Siege of Tunis (Mercenary War)

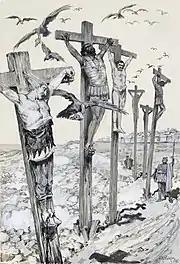

After their victory at the Saw the Carthaginians marched on the main rebel force at Tunis around October 238 BC, accepting the surrender of many towns and villages on the way. At Tunis, the Carthaginians had approximately 20,000 men and the rebel army was roughly the same size. Mathos was in command of the remaining rebels, and aware of the approach of the Carthaginian army. It was generally felt that Carthaginian victory was inevitable; the rebels could not surrender and there was nowhere to which they could flee offering more advantages than remaining at Tunis. The city was difficult to access; the sea lay to the east, while an approach from the west was hampered by a large salt marsh. Hamilcar occupied a position to the south with half the army, and his deputy Hannibal was to the north with the balance. The rebels' camp was to the north of Tunis and immediately outside the walls.